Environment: lab
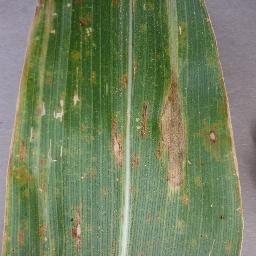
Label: northern_corn_leaf_blight